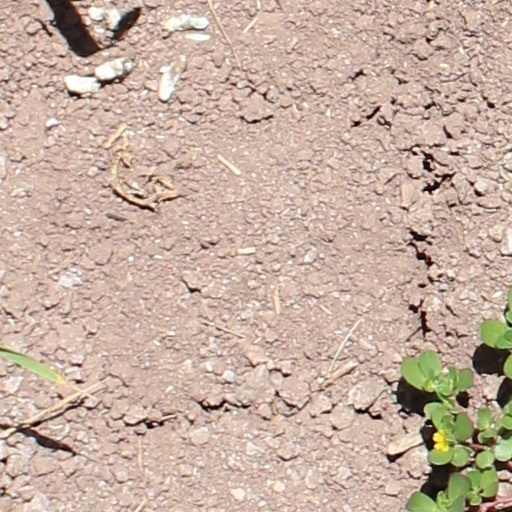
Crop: wheat